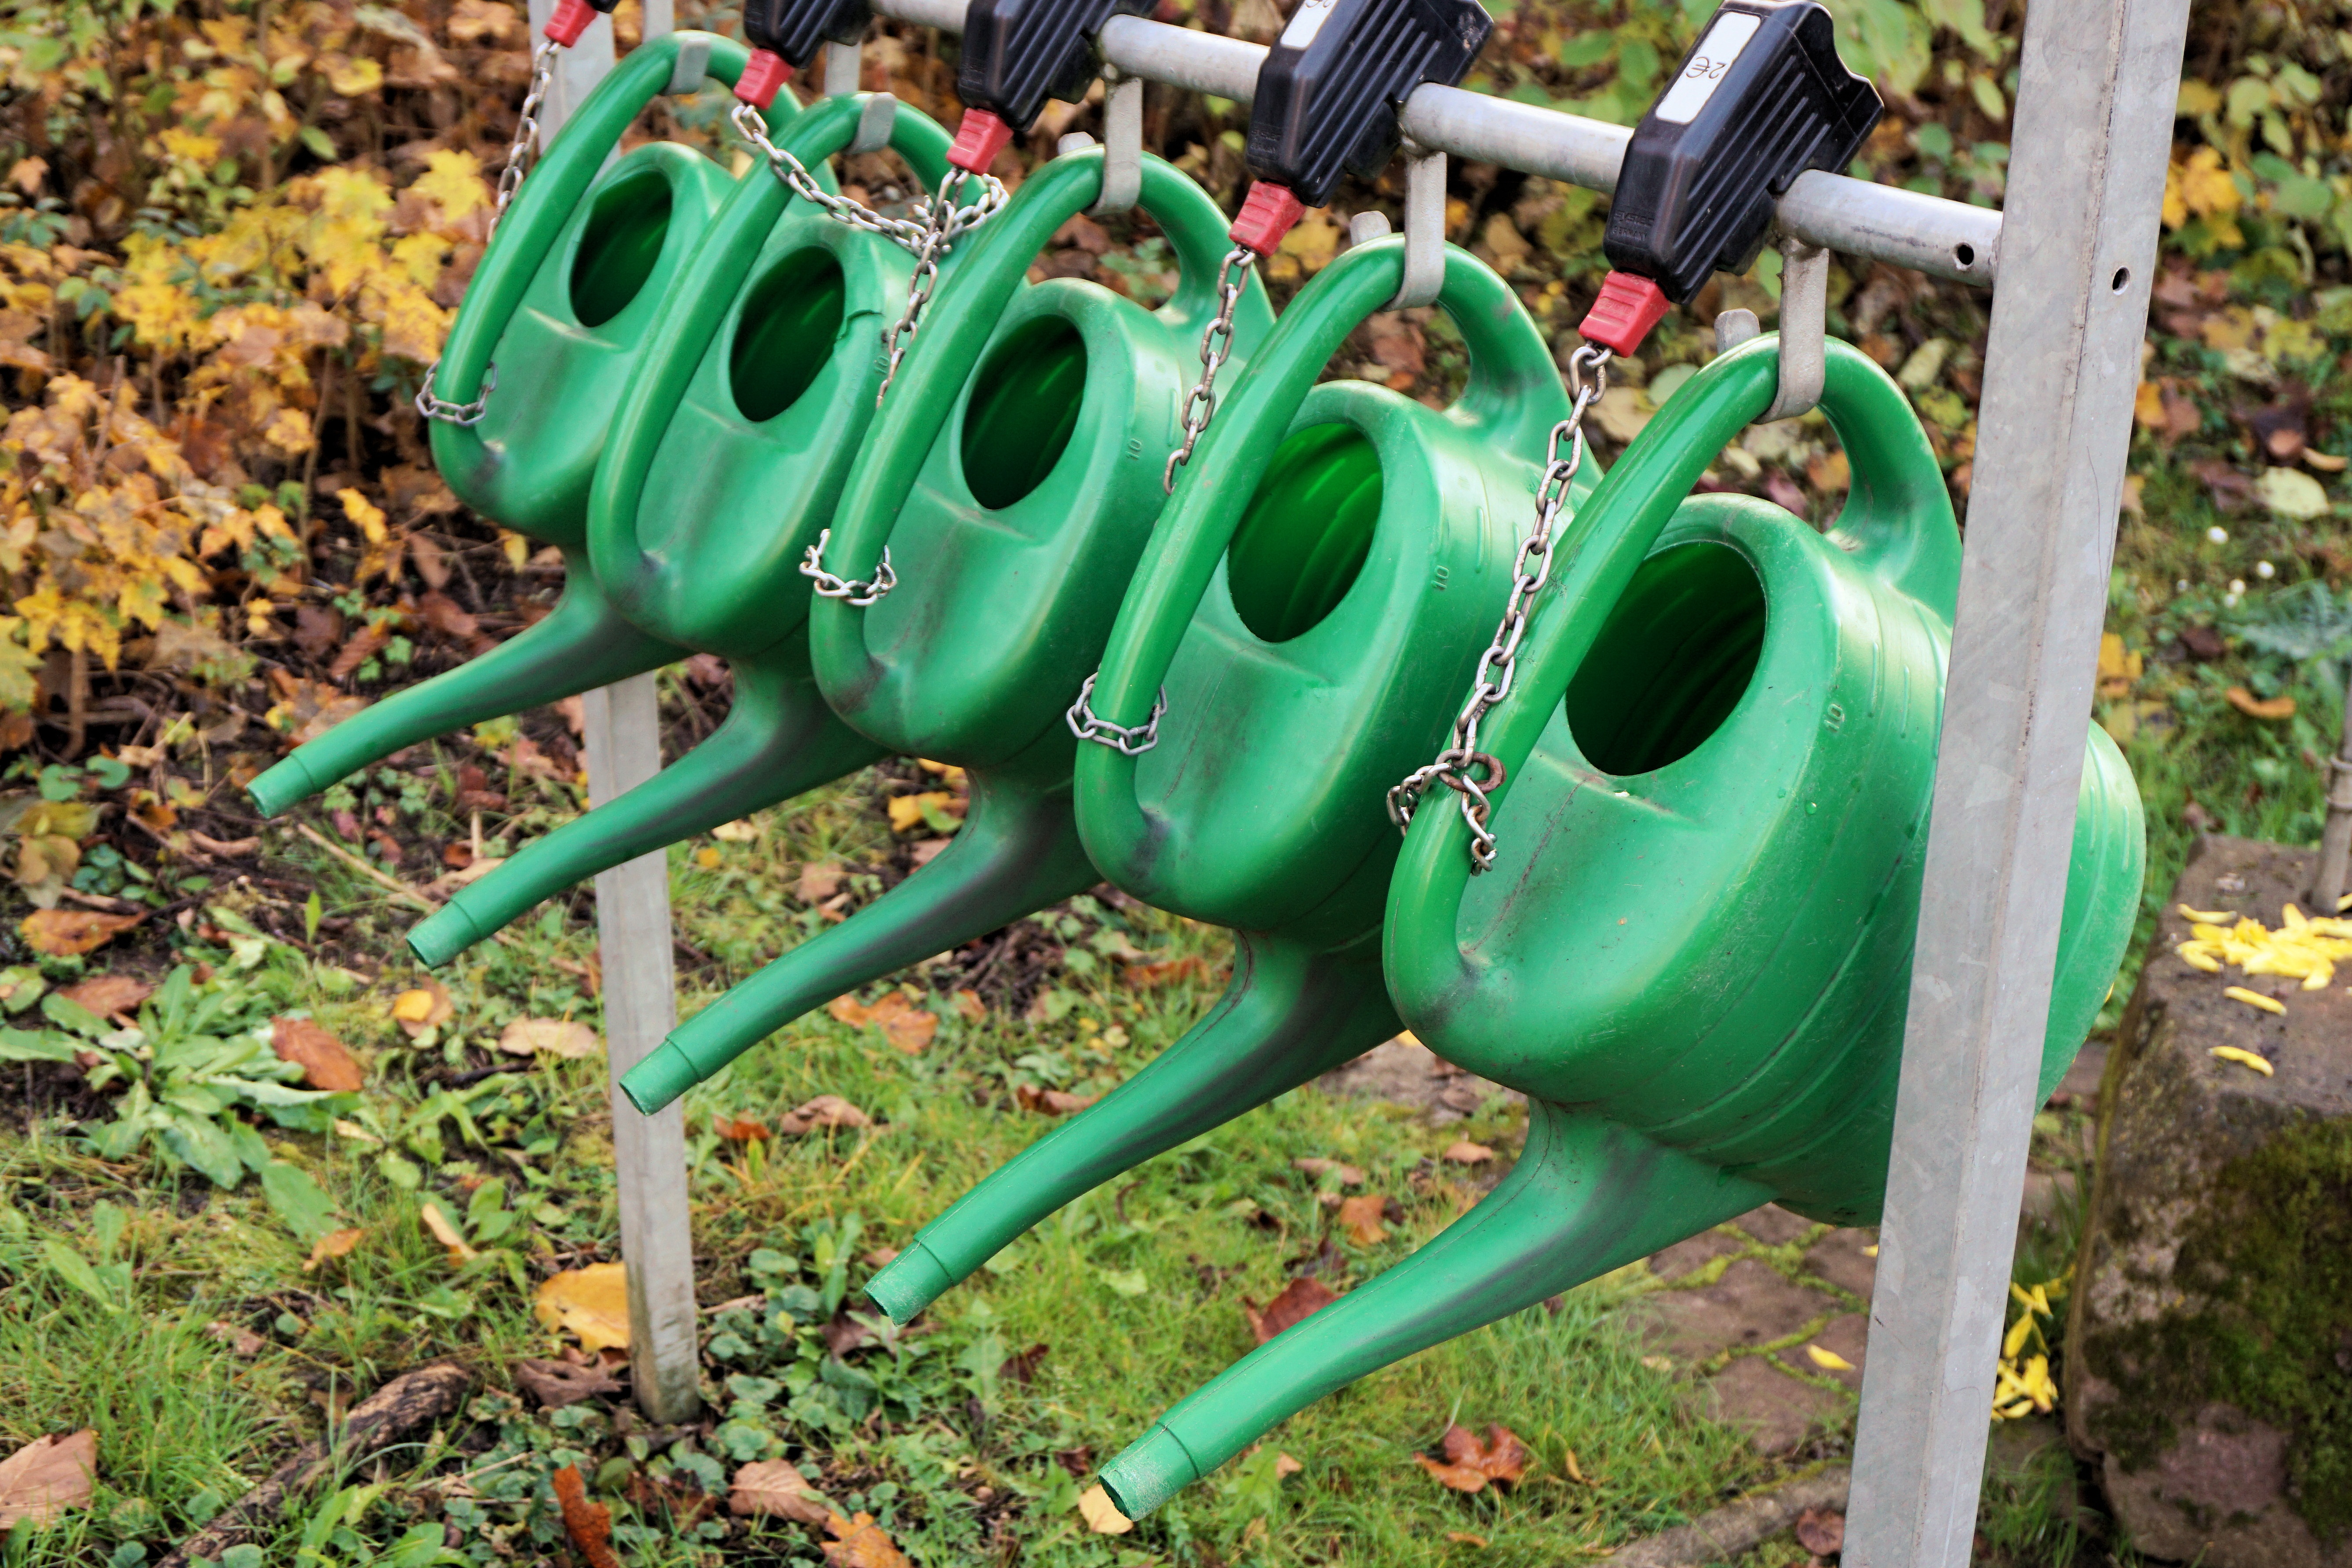
water, lawn, plastic, pot, green, vessel, cemetery, agriculture, garden, stand, playground, casting, irrigation, watering cans, watering can, plastic jug